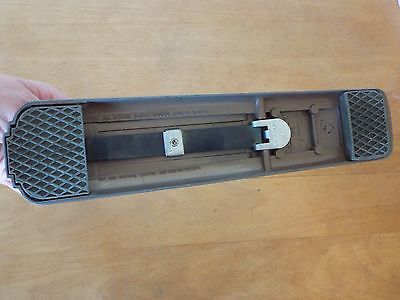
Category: stapler